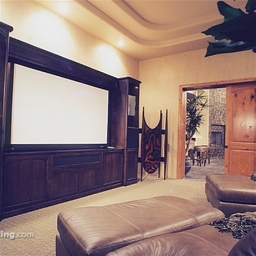
Room type: livingroom